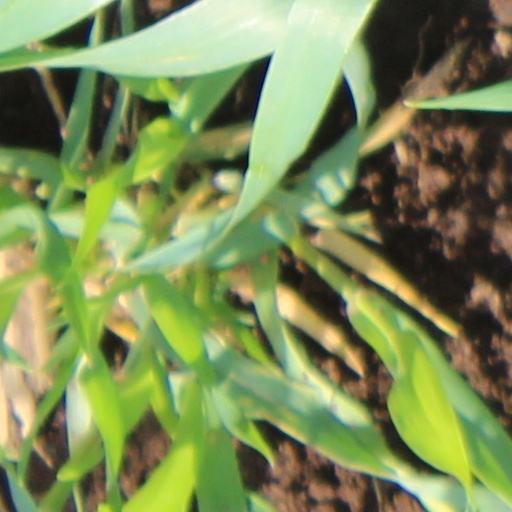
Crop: wheat